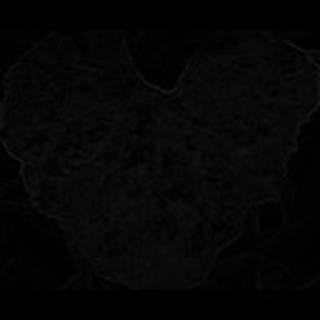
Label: cotton_powdery_mildew